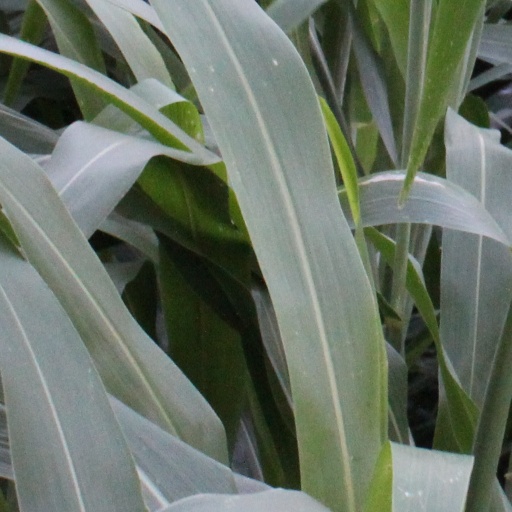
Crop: sorghum